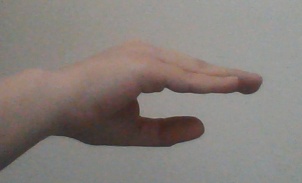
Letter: jeem